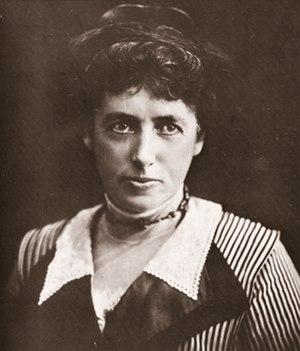
Frances Hodgkins, née le 28 avril 1869 à Dunedin, et morte le 13 mai 1947 à Dorchester, est une artiste peintre néo-zélandaise. Elle est considérée comme l'un des peintres les plus prestigieuses et les plus influentes de la Nouvelle-Zélande, bien que sa réputation repose sur les œuvres réalisées lors de sa présence en Europe.